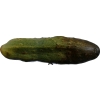
Label: cucumber